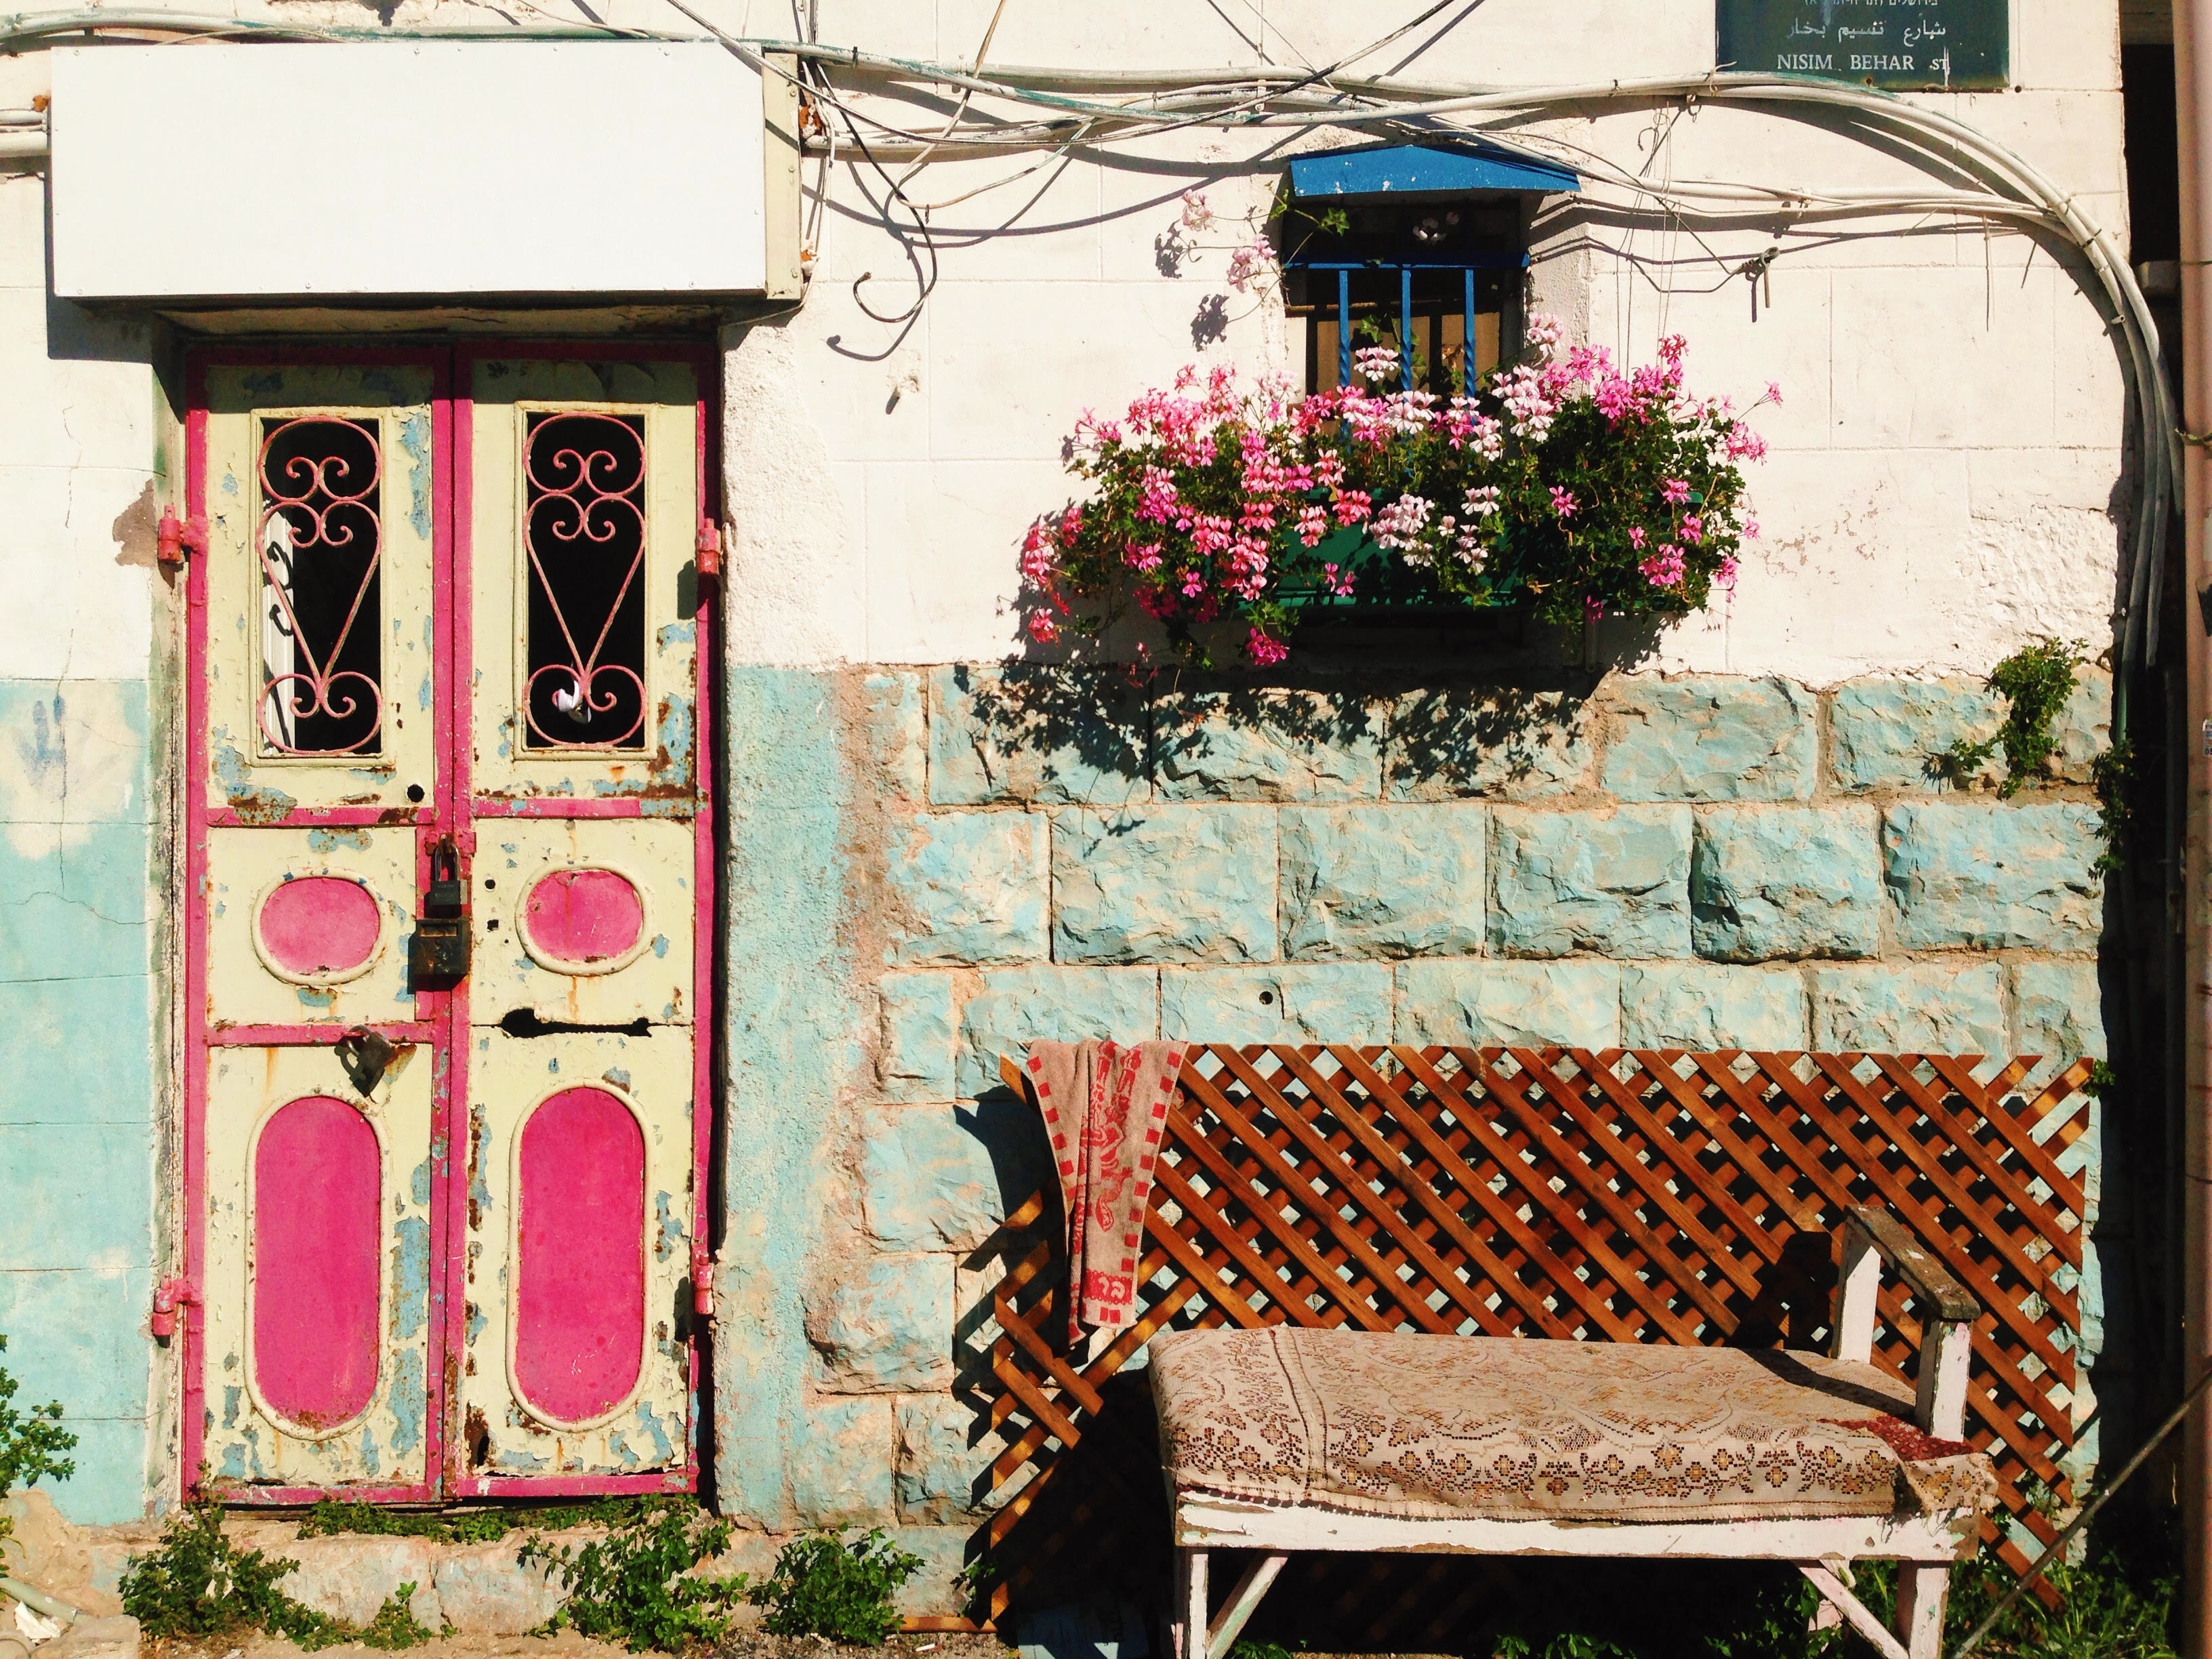
flower, spring, furniture, art